Privett railway station

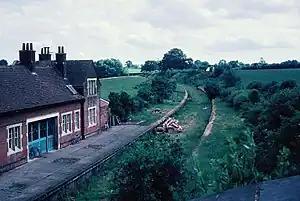
The remains of the station in 1968

Privett was an intermediate railway station on the Meon Valley line, which ran from to in Hampshire, England, during the first half of the 20th century. Named after the hamlet of Privett, the station was located over half a mile (1 km) away from its namesake and was built in largely uninhabited countryside.